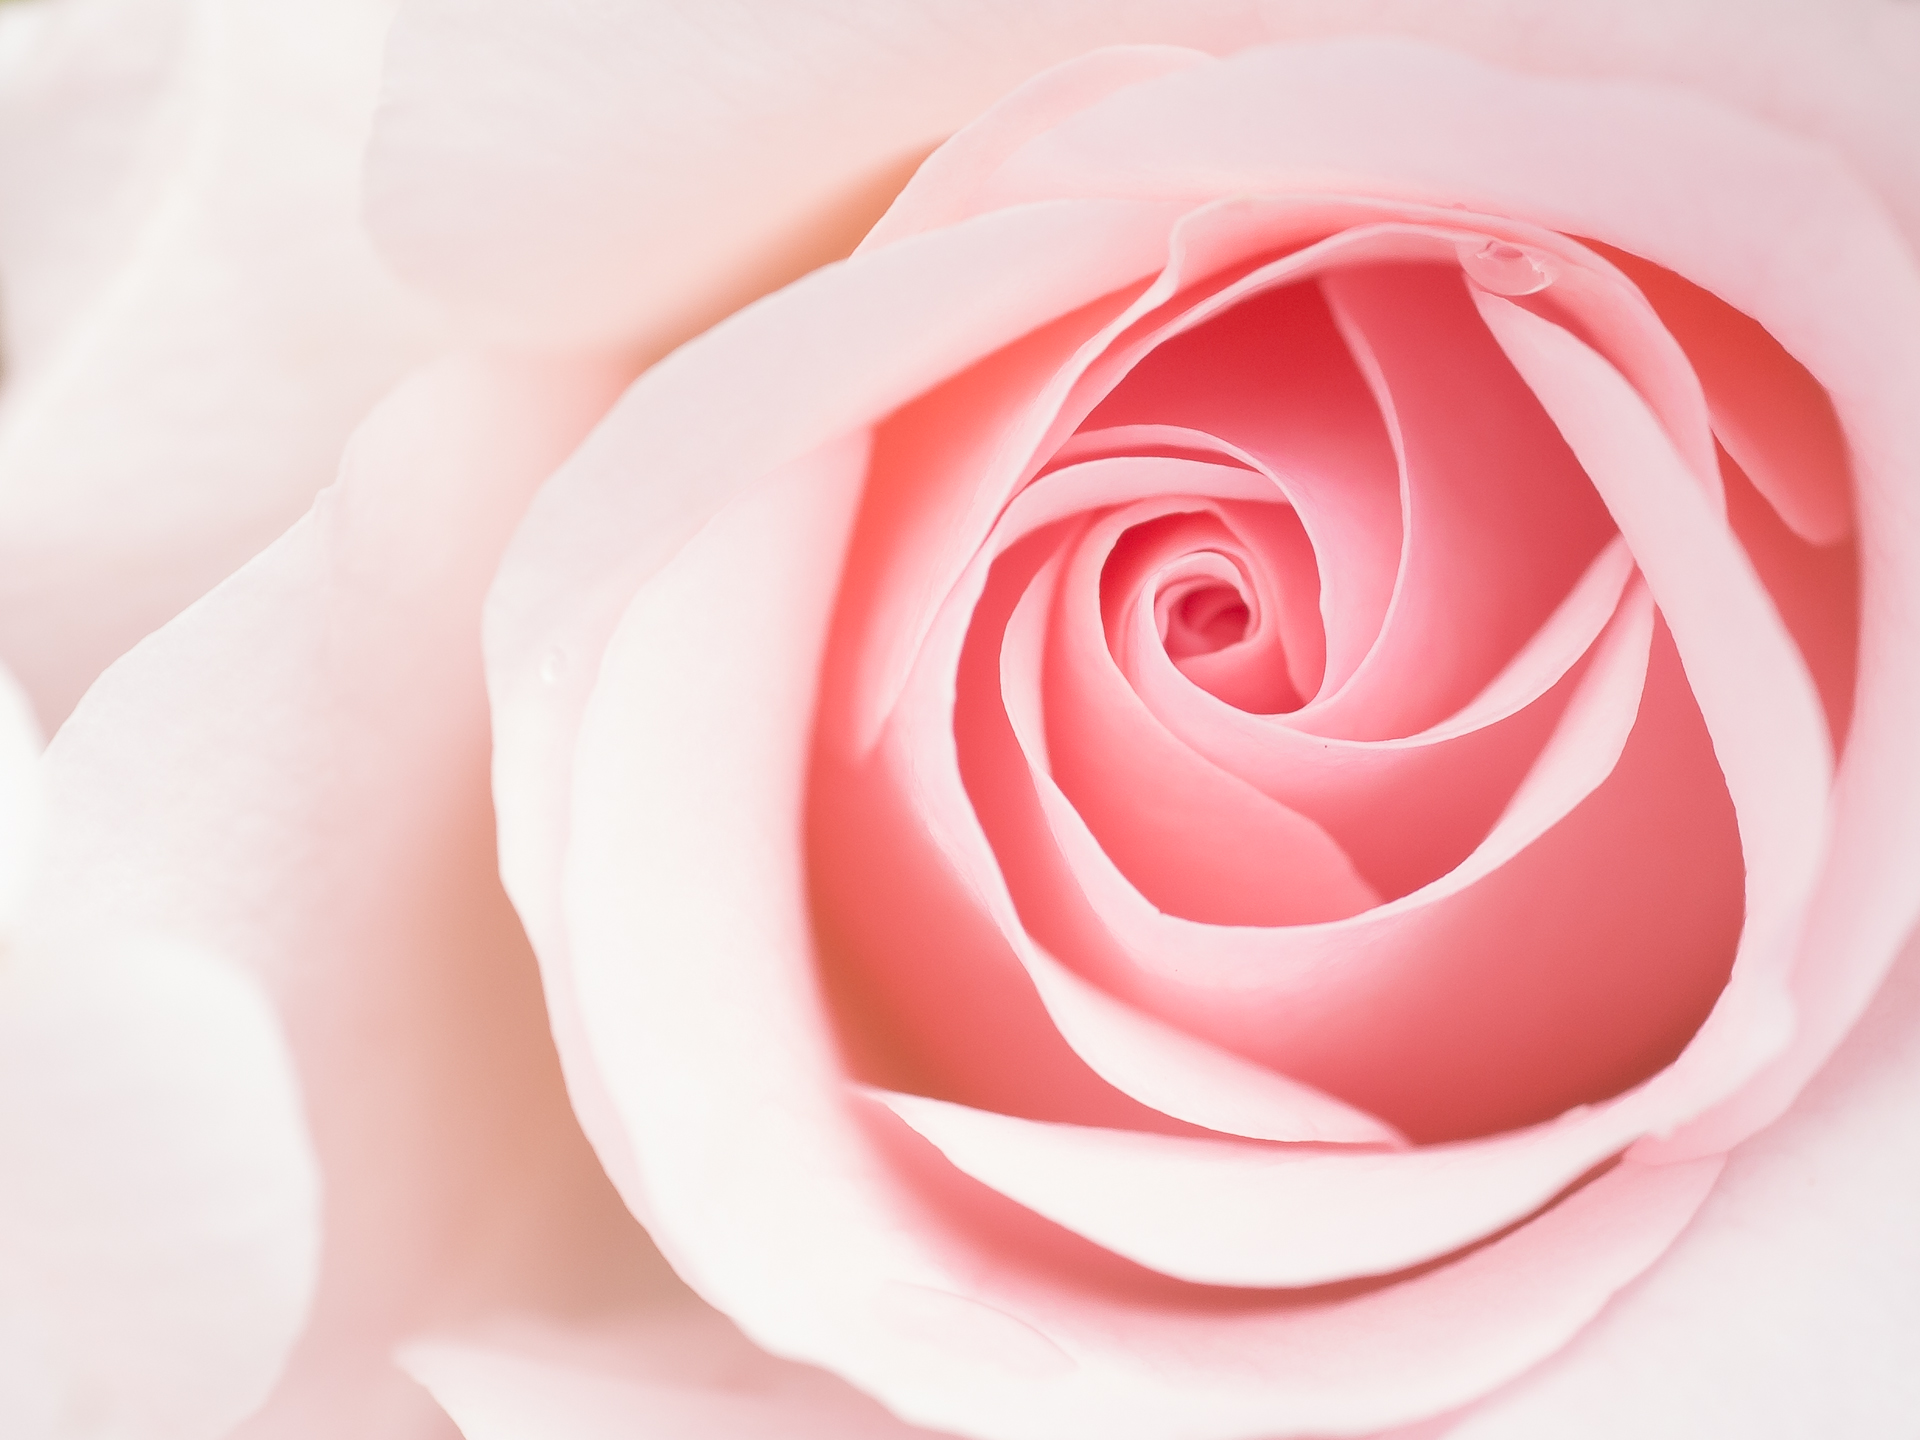
plant, white, flower, petal, heart, rose, red, pink, circle, close up, 2014, blume, pflanze, sigma60mmf28dn, panasoniclumixg5, macro photography, valentine's day, flowering plant, garden roses, rose family, land plant, rose order